Harpers Ferry, West Virginia

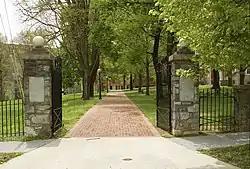
Soldiers' Gate at Storer College

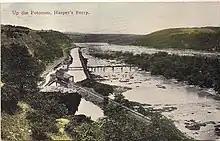
Footbridge over the Potomac Canal and part of the Potomac River to Island Park, a recreation area built by the Baltimore and Ohio Railroad on Byrne Island in Harpers Ferry

The Battle of Harpers Ferry started with light fighting September 13 as the Confederates tried to capture the Maryland Heights to the northeast, while John Walker moved back over the Potomac to capture Loudoun Heights south of town. After a Confederate artillery bombardment on September 14 and 15, the federal garrison surrendered. With Jackson's capture of 12,419 federal troops, the surrender at Harpers Ferry was the largest surrender of U.S. military personnel until the Battle of Bataan in 1942.